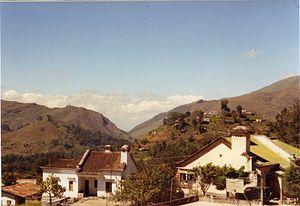
Maubisse est une ville et suco Timor oriental sur l'île de Timor. Elle est dans le poste administratif de Maubisse, municipalité de Ainaro. Le suco de Maubisse a 6184 inhabitants.